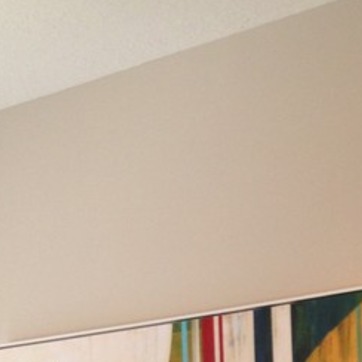
Material: painted